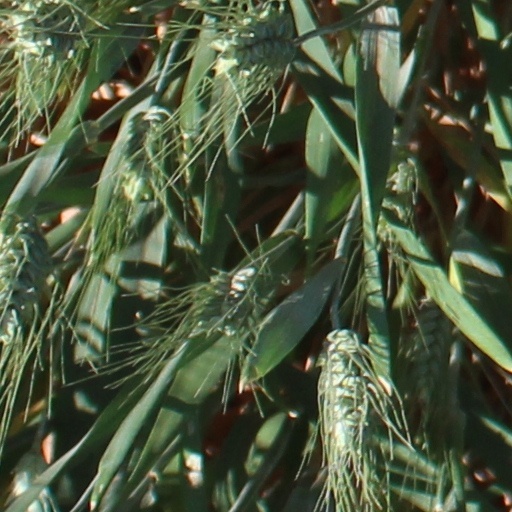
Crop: wheat